Kuusamo

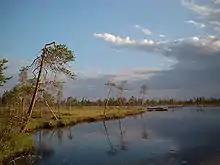
Marshland near Liikasenvaara

The city lies on a roughly 250-meter-high plateau, from which the waters flow in five directions. In the area of Kuusamo there are many hills (Finn. "vaara") and fells (Finn. "tunturi"). The highest elevations are Valtavaara (492 m), Kuntivaara (481 m), Iivaara (469 m) and Rukatunturi (492 m), the site of the Ruka ski center.